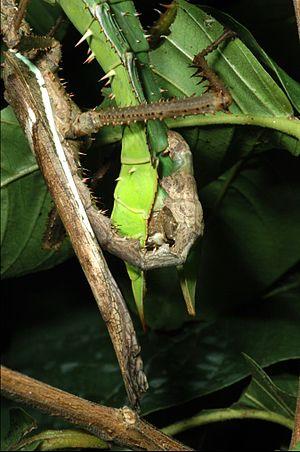
Heteropteryx dilalata est une espèce de grands phasmes originaire des forêts humides de Cameron Highlands, Tapa Hills Malaisie, Java, Thaïlande, Sarawak et Sumatra.